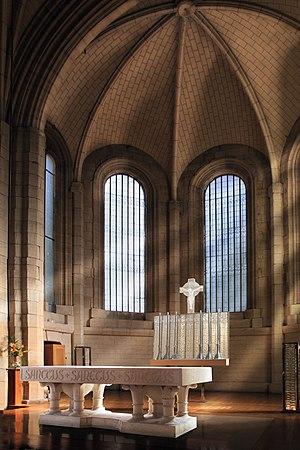
Notre Dame de Fidélité - La chapelle Lalique - Douvres la Délivrandes ( 14 ) Le Christ de verre et le retable, oeuvres du maître-verrier René LALIQUE ( 1931 ) . La chapelle porte son nom . This building is indexed in the Base Mérimée, a database of architectural heritage maintained by the French Ministry of Culture,
Le couvent Notre-Dame-de-Fidélité est situé à Douvres-la-Délivrande, en France.